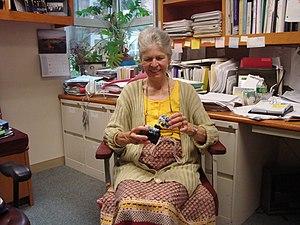
Joan Elaine Argetsinger Steitz, née le 26 janvier 1941, est une biochimiste et biologiste moléculaire américaine. Elle enseigne et dirige ses recherches à l'Université Yale et au Howard Hughes Medical Institute. Elle est connue pour ses recherches pionnières sur l'acide ribonucléique, notamment sur la façon dont les ribosomes interagissent avec les acides ribonucléiques messagers chez les eucaryotes.